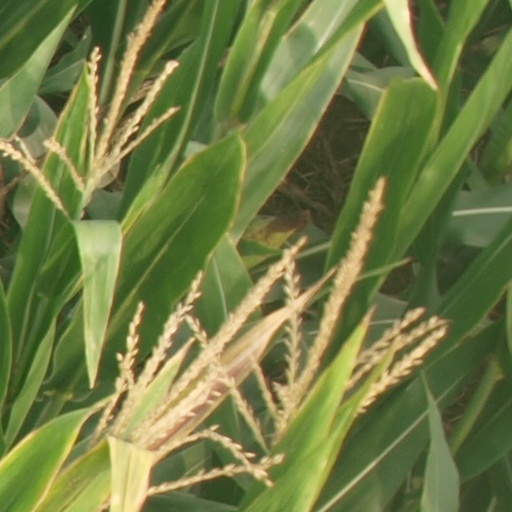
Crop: maize; corn